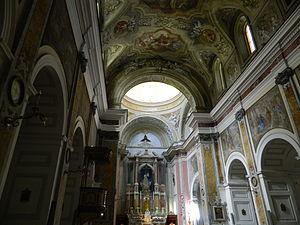
L'église Sant'Orsola a Chiaia, appelée aussi église Sant'Orsola dei Mercedari Spagnoli est une église baroque du centre historique de Naples, protégé par l'UNESCO. Elle se trouve lungo Sant'Orsola, le long de la via Chiaia.